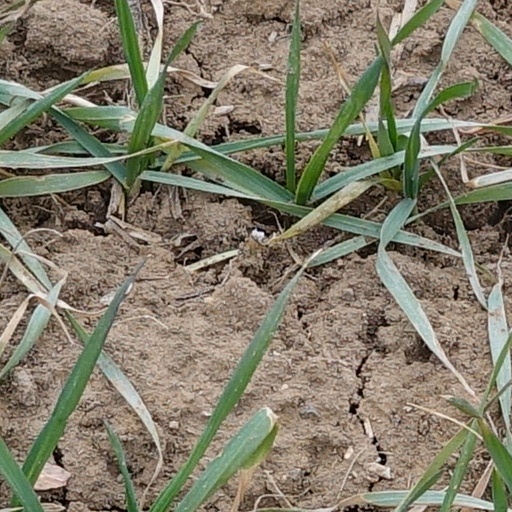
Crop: wheat